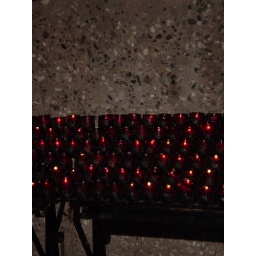
Im totally loving the candles in all the churches. The dark red looked so dramatic here.